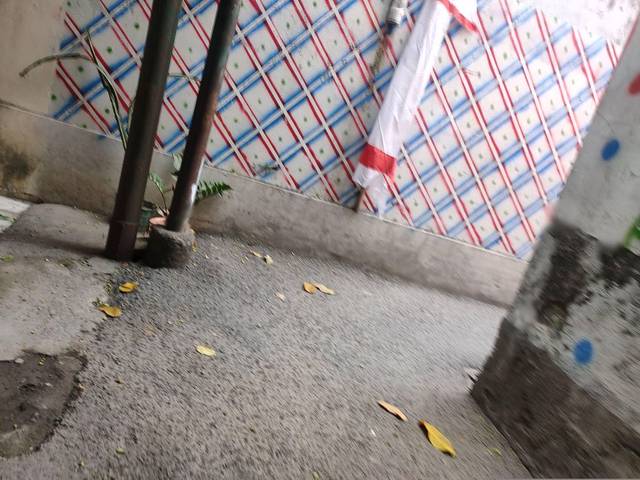
Region: Indonesia
Coordinates: -6.221, 106.791